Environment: real
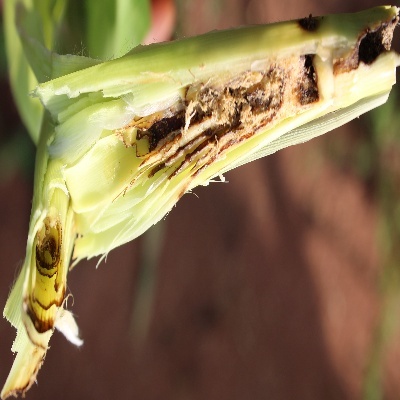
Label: fall_armyworm